Marine life of the Canary Islands

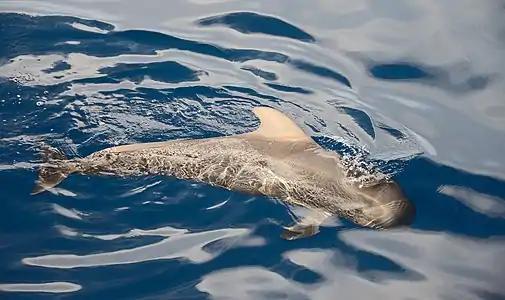
Pilot whales around Canary Islands are particularly known to be curious and friendly to humans.

Marine mammals of the Canary Islands include varieties of cetaceans, such as rorquals (not much known about their distributions in northeastern Atlantic), sperm whales, "Kogia", little known beaked whales, orcas, the short-finned pilot whales, false killer whales, Risso's dolphins, common and bottlenose dolphins. Vagrant hooded seals also appear every now and again. In 1995, continuous observations of North Atlantic right whale, being considered as functionally extinct in eastern North Atlantic were made, followed by another possible sighting off La Gomera between 1998 and 1999. The Canary Islands were also formerly home to a population of the rarest pinniped in the world, the Mediterranean monk seal.